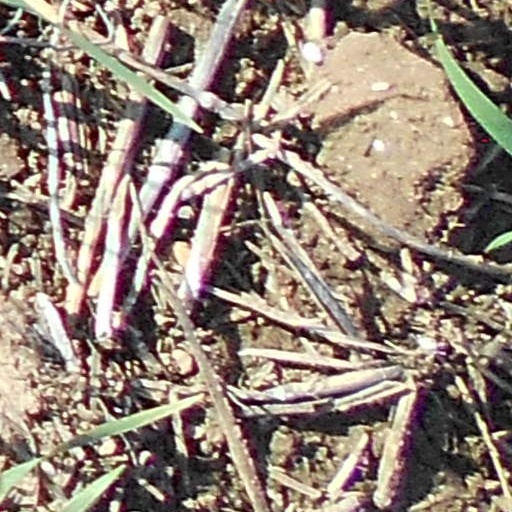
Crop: wheat